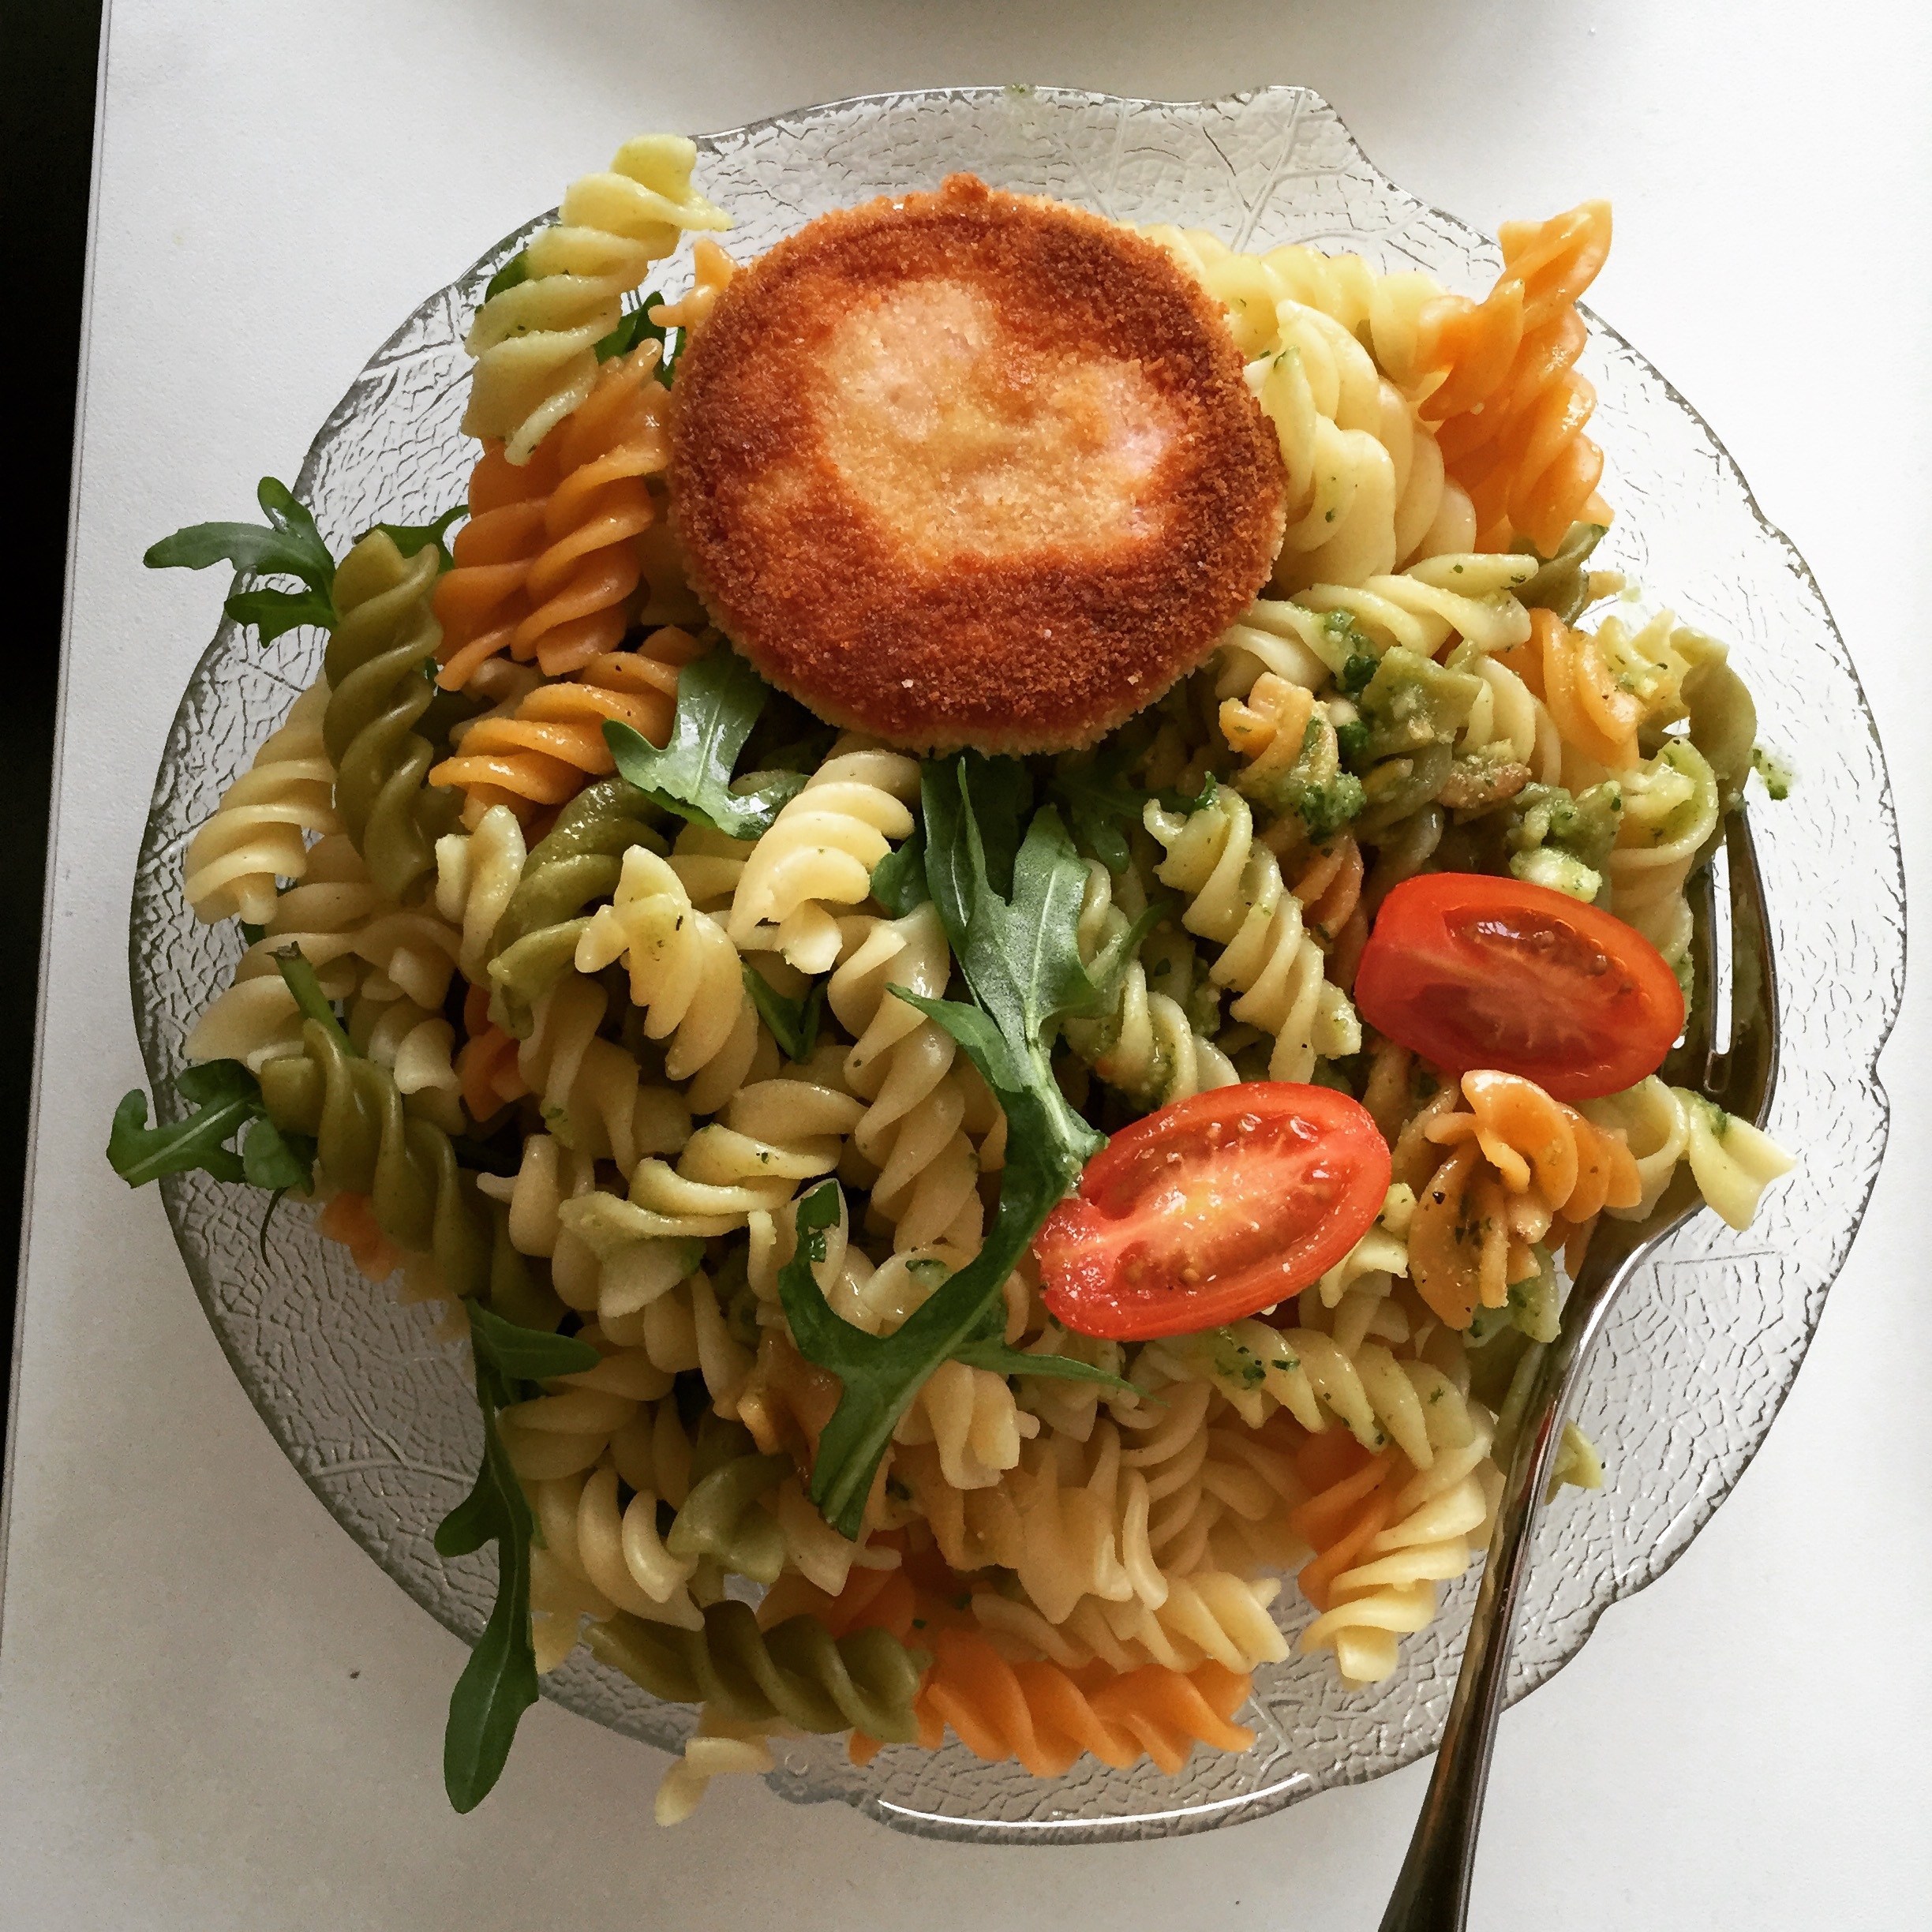
dish, meal, food, produce, vegetable, cuisine, tomatoes, spaghetti, vegetarian food, pasta salad, sniper, italian food, european food